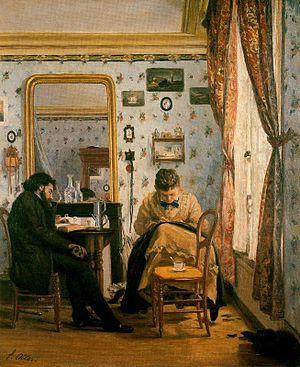
L'étudiant, huile sur toile, musée d'Orsay.
Francisco Manuel Oller y Cestero est un peintre portoricain. Ami du peintre français Armand Guillaumin, il est considéré comme le seul peintre d'Amérique latine ayant joué un rôle dans le développement de l'impressionnisme.